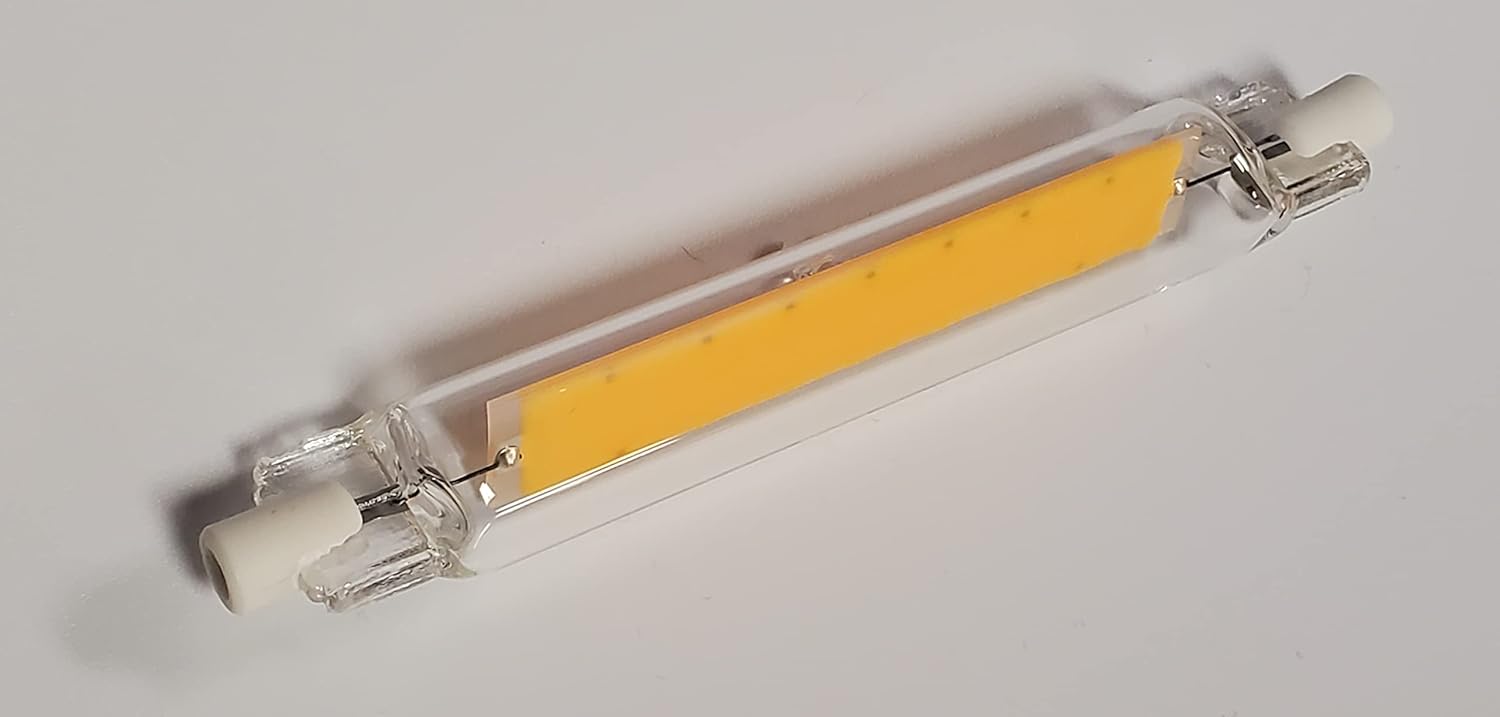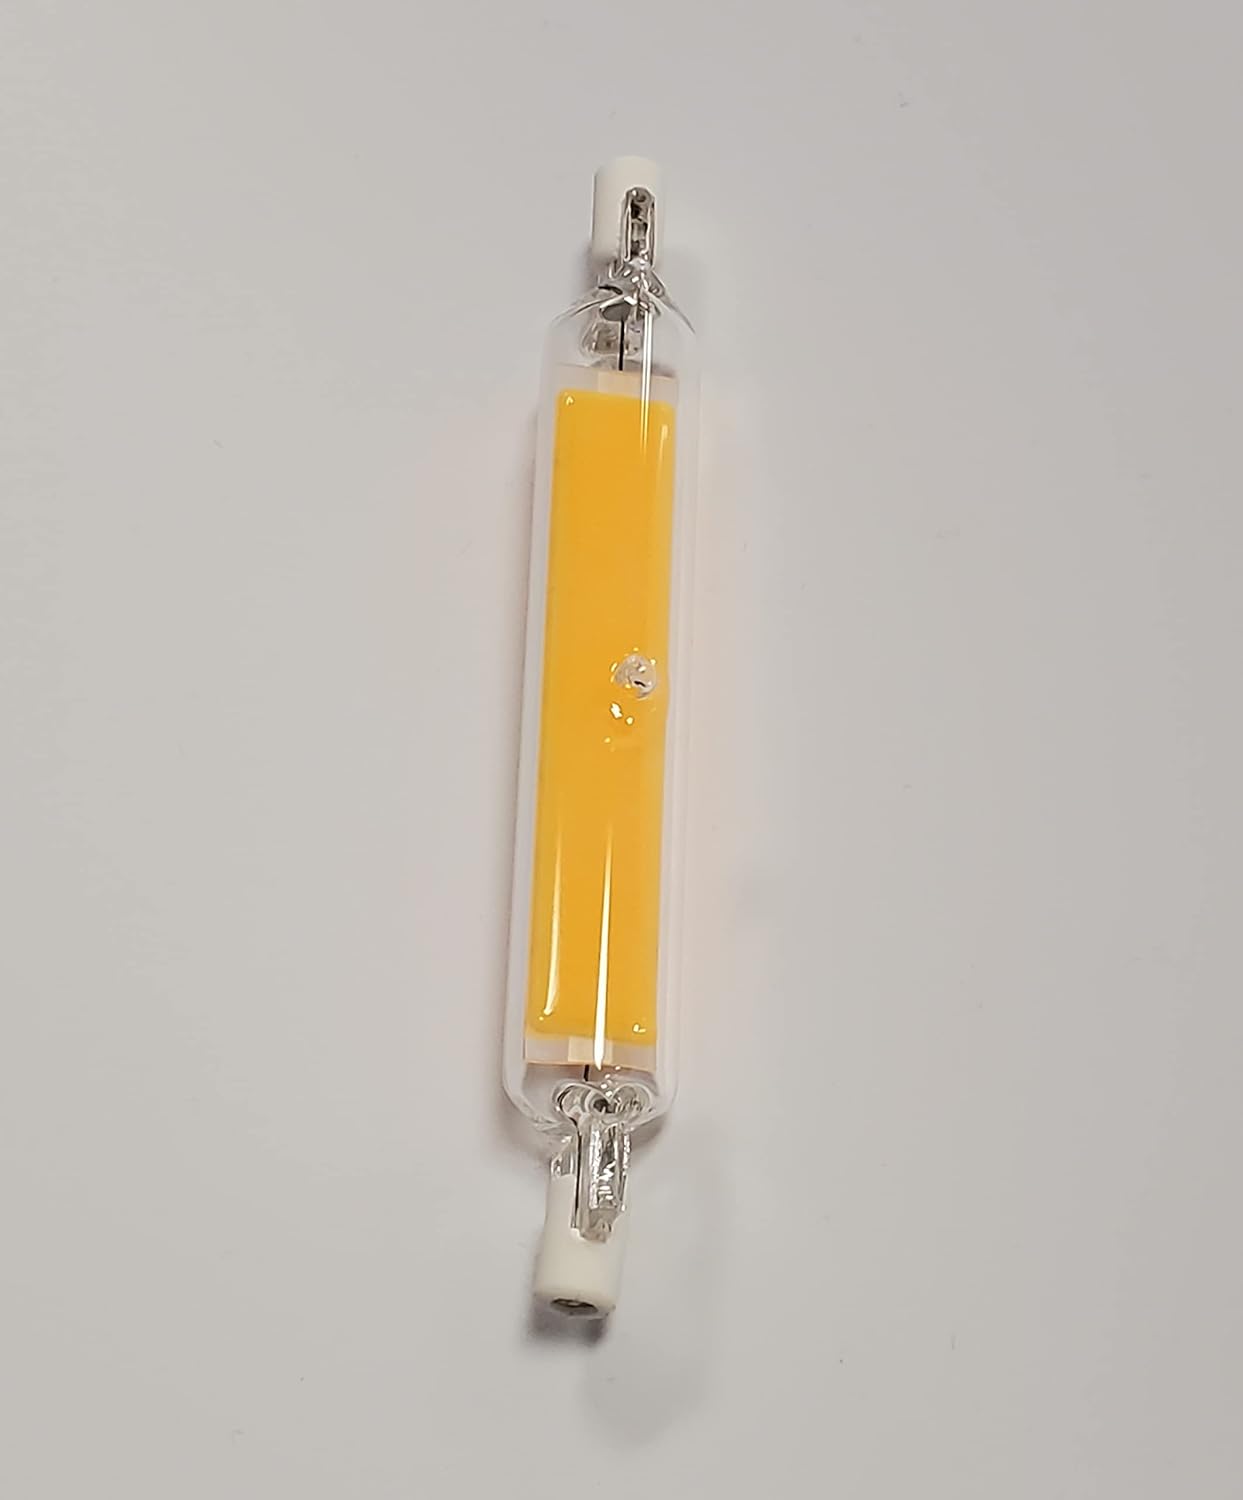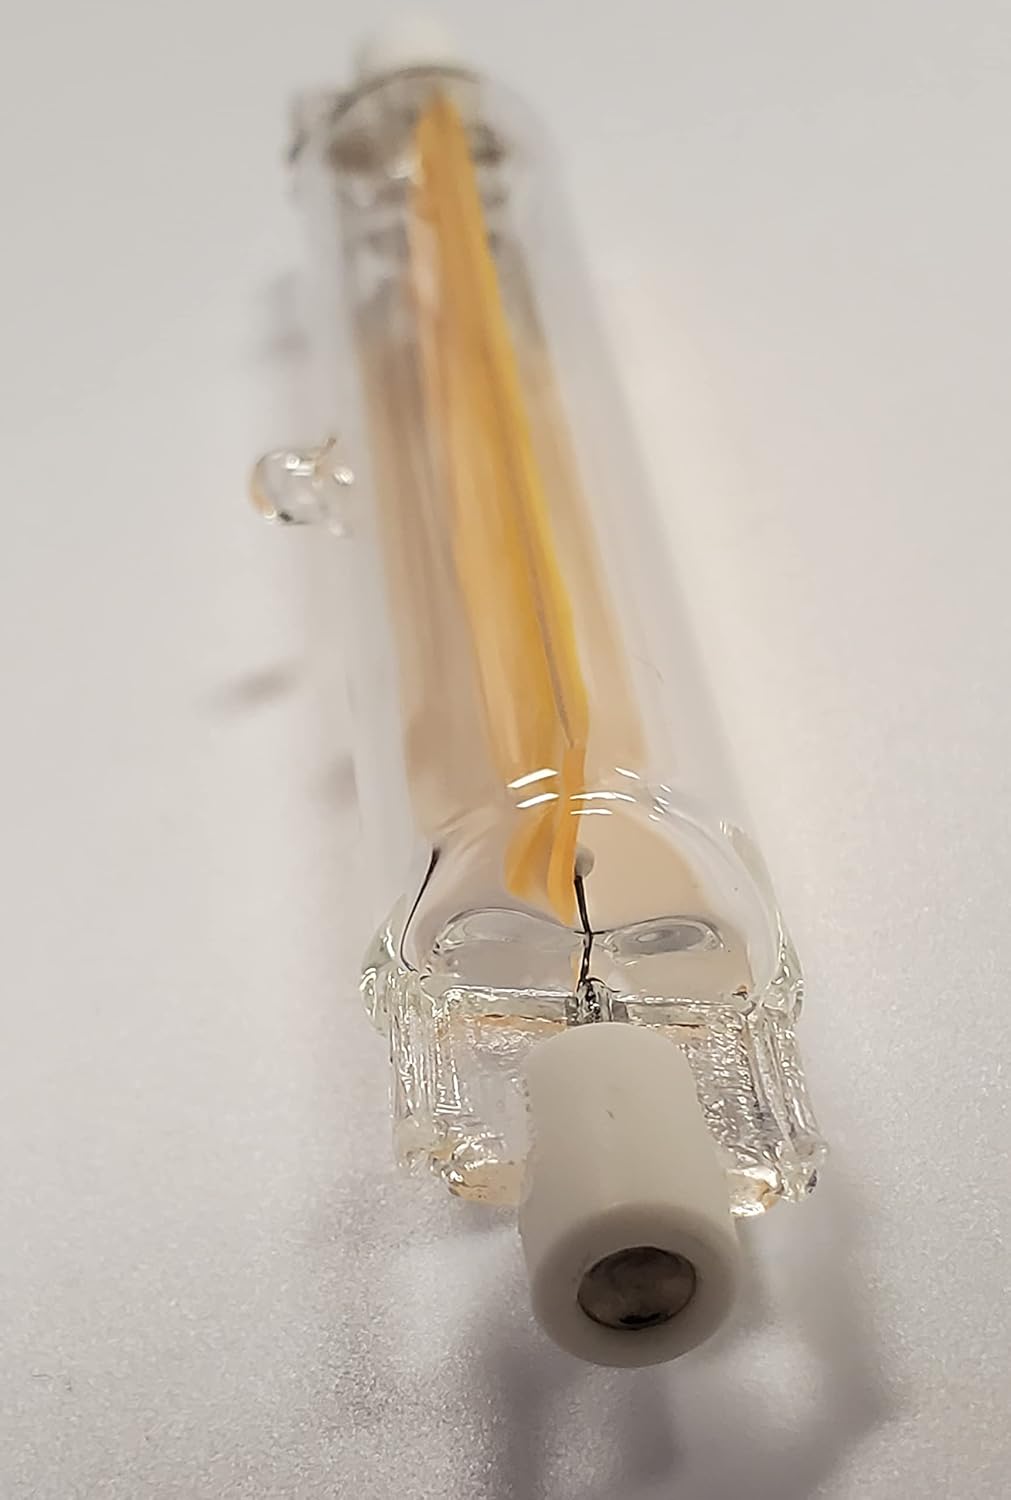
Ironsmith Lighting Products 11 Watt J-Type Double Ended LED Bulb | 120 Volt Input | 118MM (4-5/8") Long | for Use with RSC Single Contact Sockets
Category: Tools & Home Improvement
LED Light Bulbs or LED Lamps are an electric type light which produce light using light emitting diodes. LED bulbs are the newest technology in lighting and are now available for almost every application that exist. LED bulbs use very little energy and produce a large amount of light. Many LED's are dimmable but check your dimmer for compatibility. LED's are the preferred method of contractor and homeowners because they allow you to keep your fixture by retrofitting the bulb. This is a "J-Type Double Ended" LED Bulb with a "R7S Single Contact" Base. Operates at "120" Volts Measurements 4.63" Long x 0.67" Width x 0.67" Height. This bulb produces up to 1100 Lumen at full brightness.
Features: J-Type LED Light Bulb | R7S Single Contact Base | 1100 Lumen Output at full brightness | Operates with 120 Volt AC Current | Measurements 4.63" Long x 0.67" Width x 0.67" Height | Warm white light | LED's operate at a cooler temperature when compared to traditional halogen bulbs